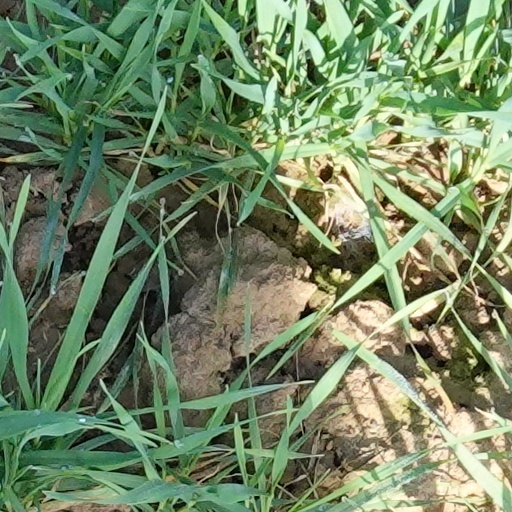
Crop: wheat